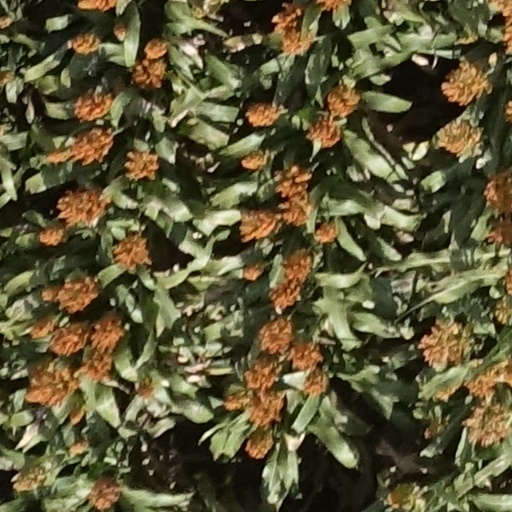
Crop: sorghum